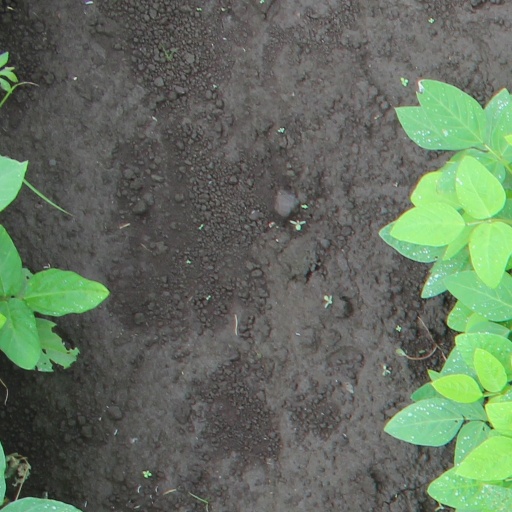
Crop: soybean